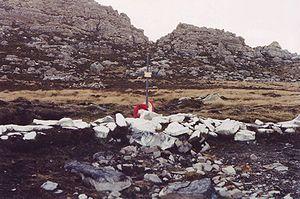
L'incident du tir ami sur un hélicoptère Gazelle de l'armée britannique survient le 6 juin 1982 pendant la guerre des Malouines, lorsque le destroyer HMS Cardiff engage le combat avec un hélicoptère Gazelle de l'Armée britannique et le détruit, tuant ainsi les quatre occupants de l'appareil. Le Cardiff guette les avions de ravitaillement des forces argentines postés dans les îles Malouines, lorsqu'il aperçoit et ouvre le feu sur l'hélicoptère qu'il identifie comme étant un C-130 Hercules ennemi. Bien que la perte de l'hélicoptère soit initialement attribuée à l'action de l'ennemi, une enquête conclut plus tard que les missiles du Cardiff en sont la cause.
Pleasant Peak est un pic rocheux situé sur l'île de la Malouine orientale, la deuxième plus grande île des îles Malouines. La base militaire RAF Mount Pleasant est située à 3 km au sud.